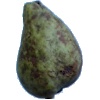
Label: Pear Stone 1